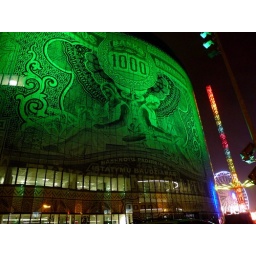
1000 Litas office building in the night - P1030325